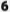
Number: 6